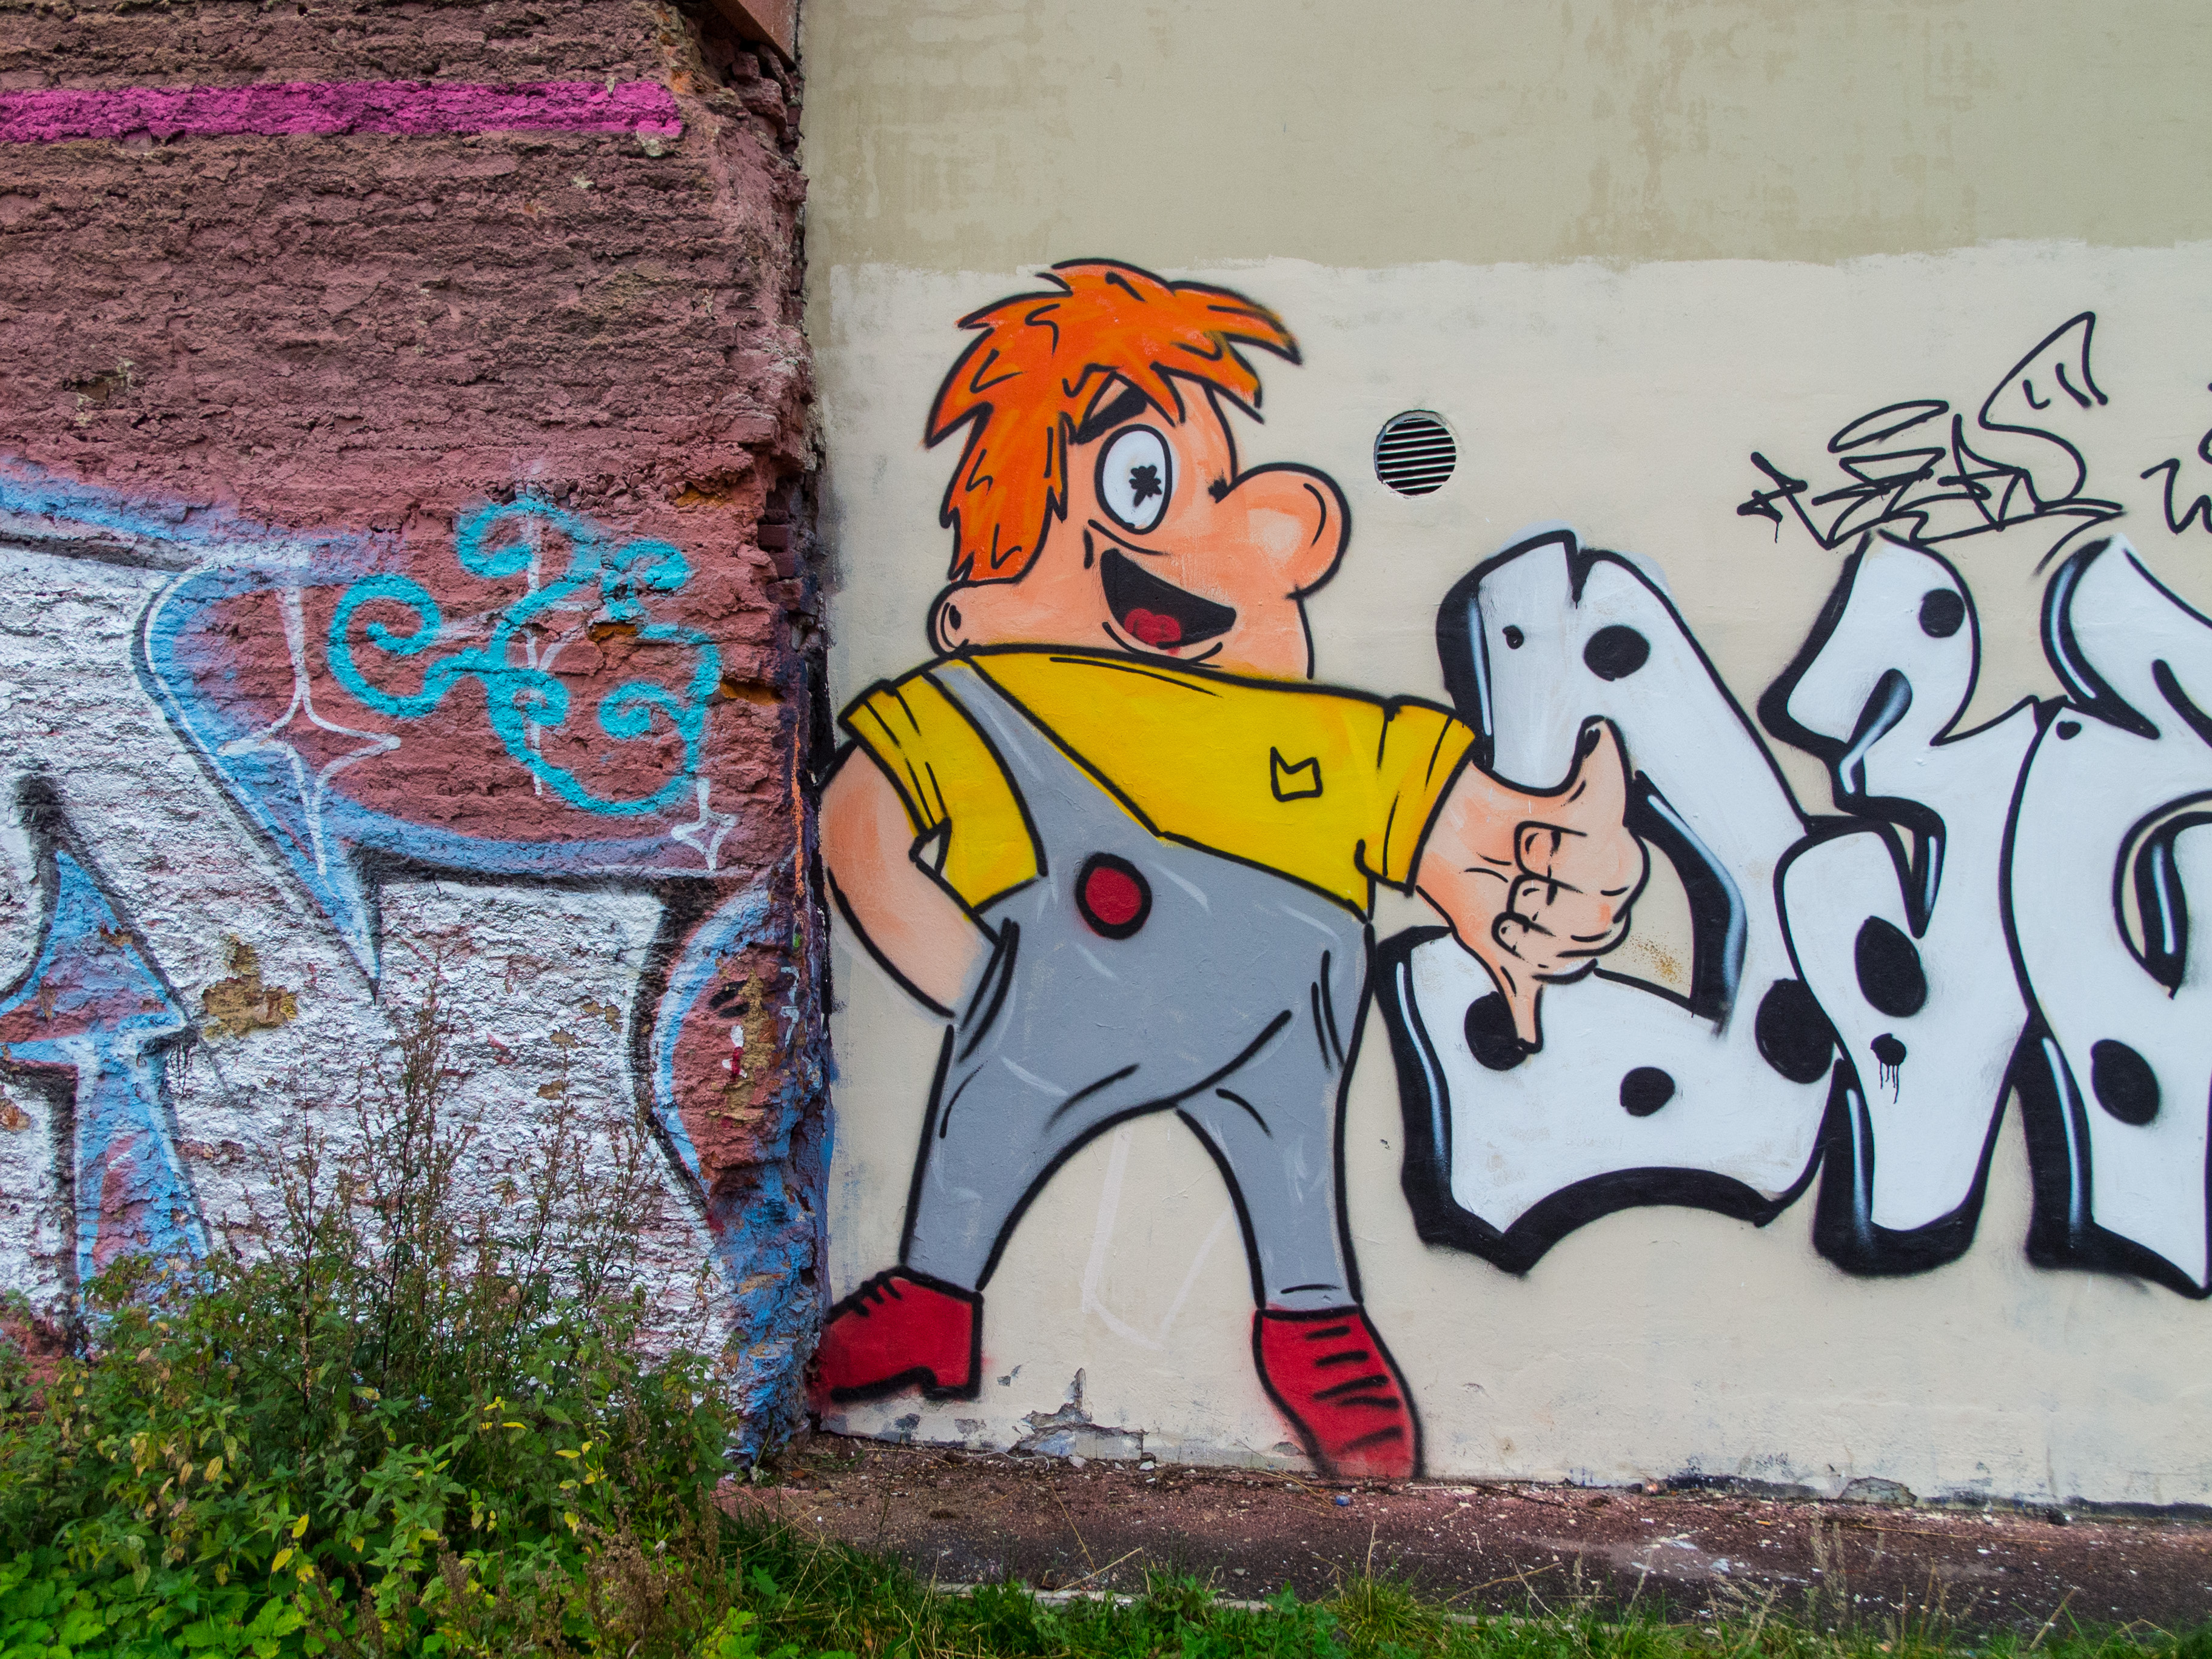
image, graffiti, street art, wall, art, cartoon, mural, visual arts, painting, illustration, paint